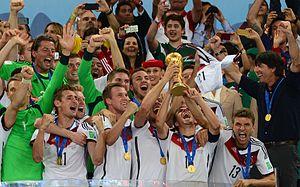
Philipp Lahm, né le 11 novembre 1983 à Munich, est un ancien footballeur international allemand évoluant au poste de défenseur latéral ou de milieu défensif central du début des années 2000 à la fin des années 2010.